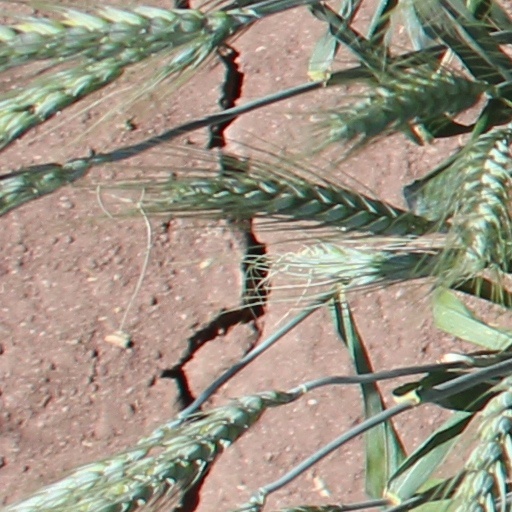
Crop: wheat